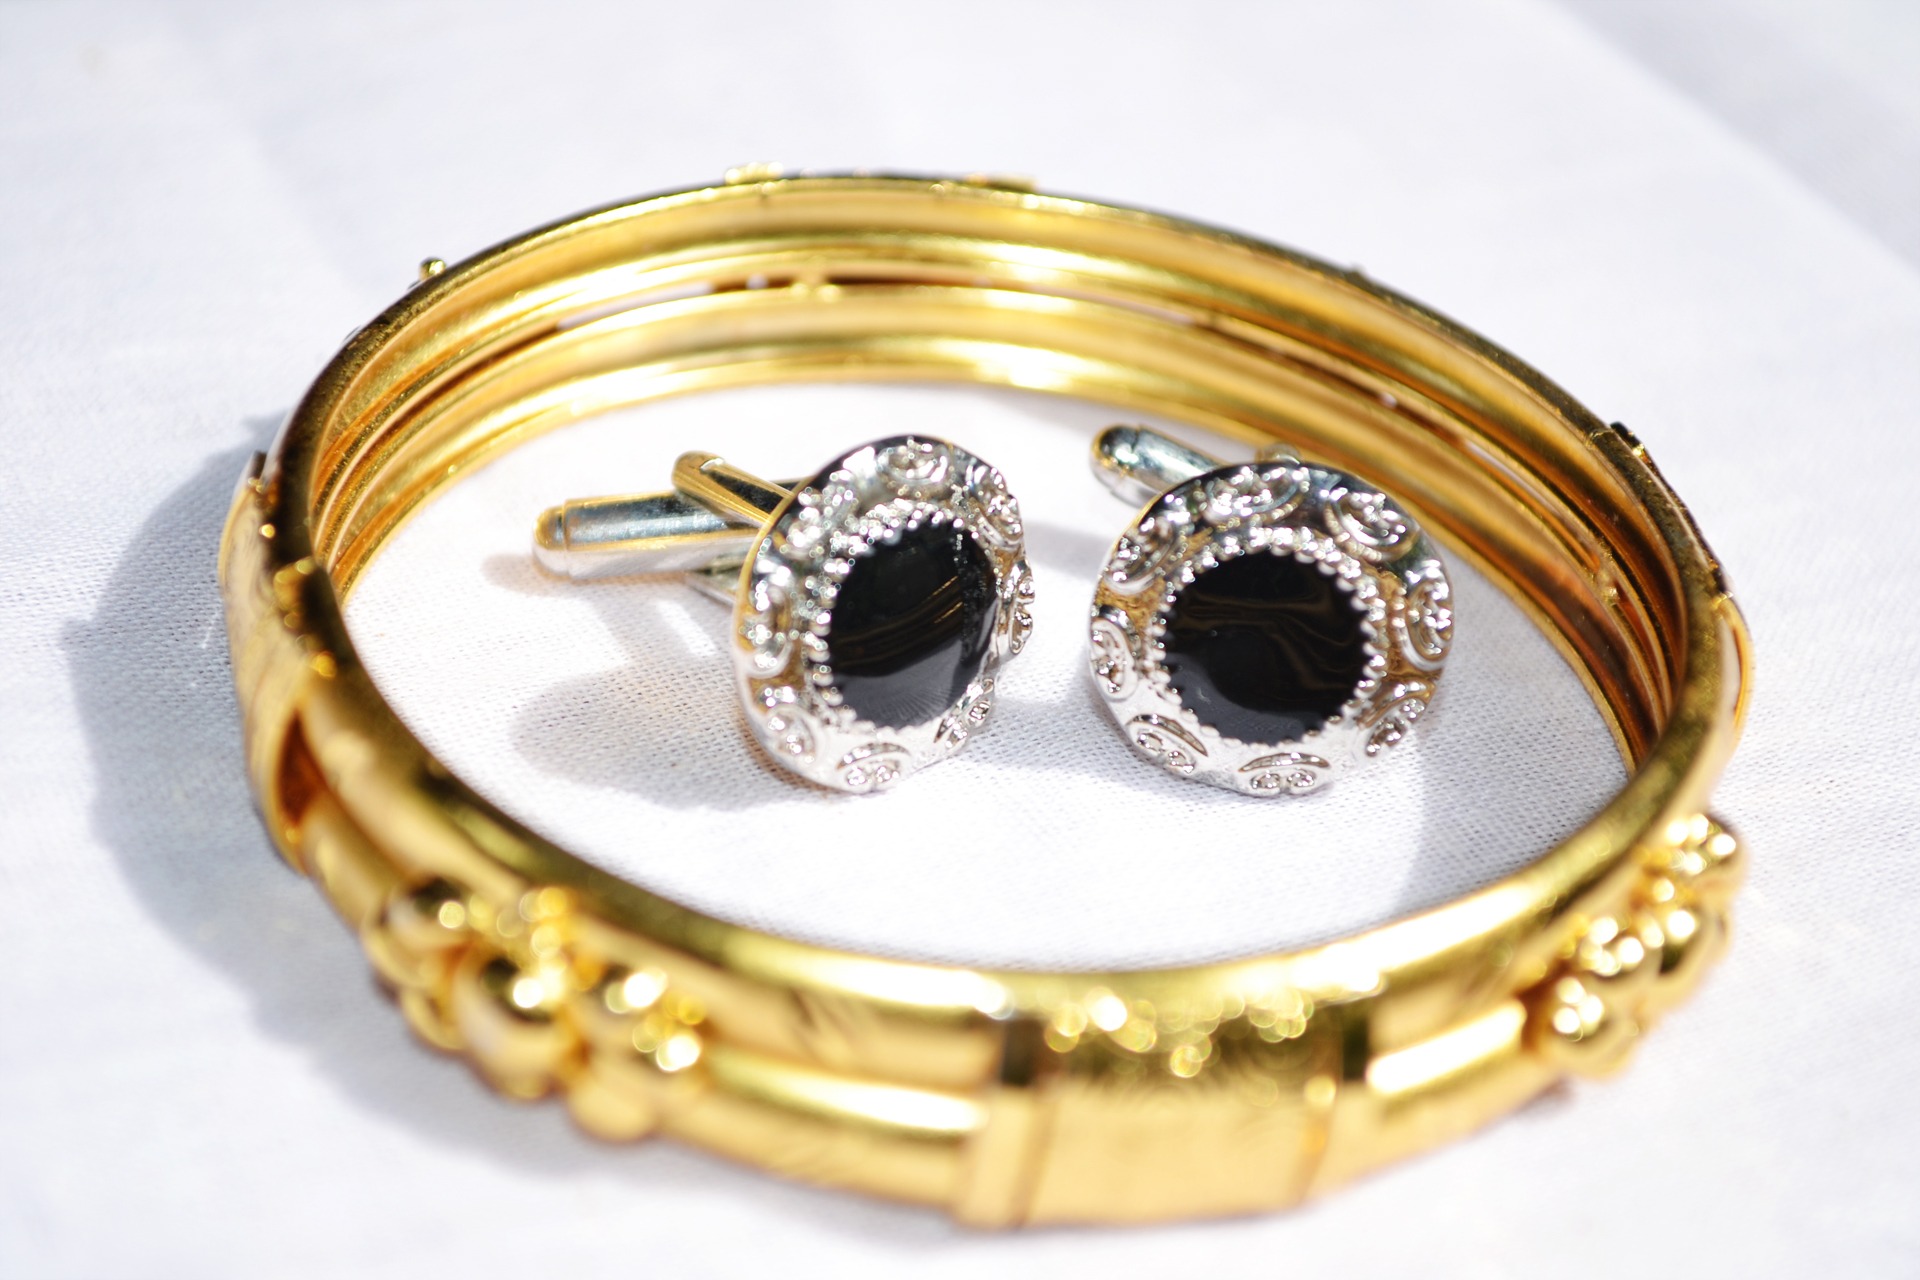
ring, shine, metal, money, fashion, bangle, jewellery, gold, silver, accessories, menswear, diamond, rings, sri lanka, glossy, ceylon, gemstone, bangles, wealth, precious, product design, platinum, fashion accessory, body jewelry, bling bling, mawanella